Answer in natural language. Estimate the real world distances between objects in the image. Which object is closer to red colour plunger  shape cone (marked A), frontloading clothes dryer with digital display (marked B) or scenic landscape wall decor photo (marked C)? Choose between the following options: scenic landscape wall decor photo (marked C) or frontloading clothes dryer with digital display (marked B)
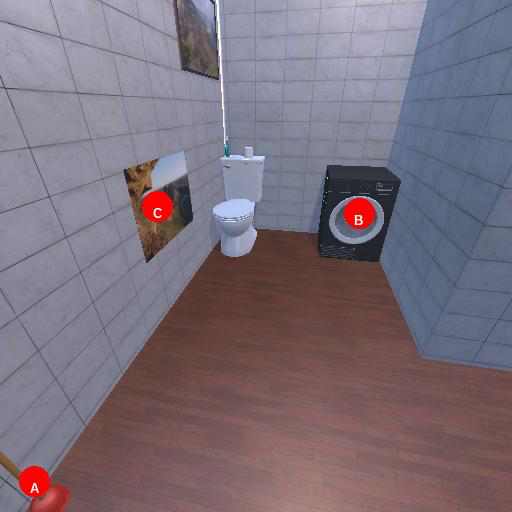
<answer>scenic landscape wall decor photo (marked C)</answer>